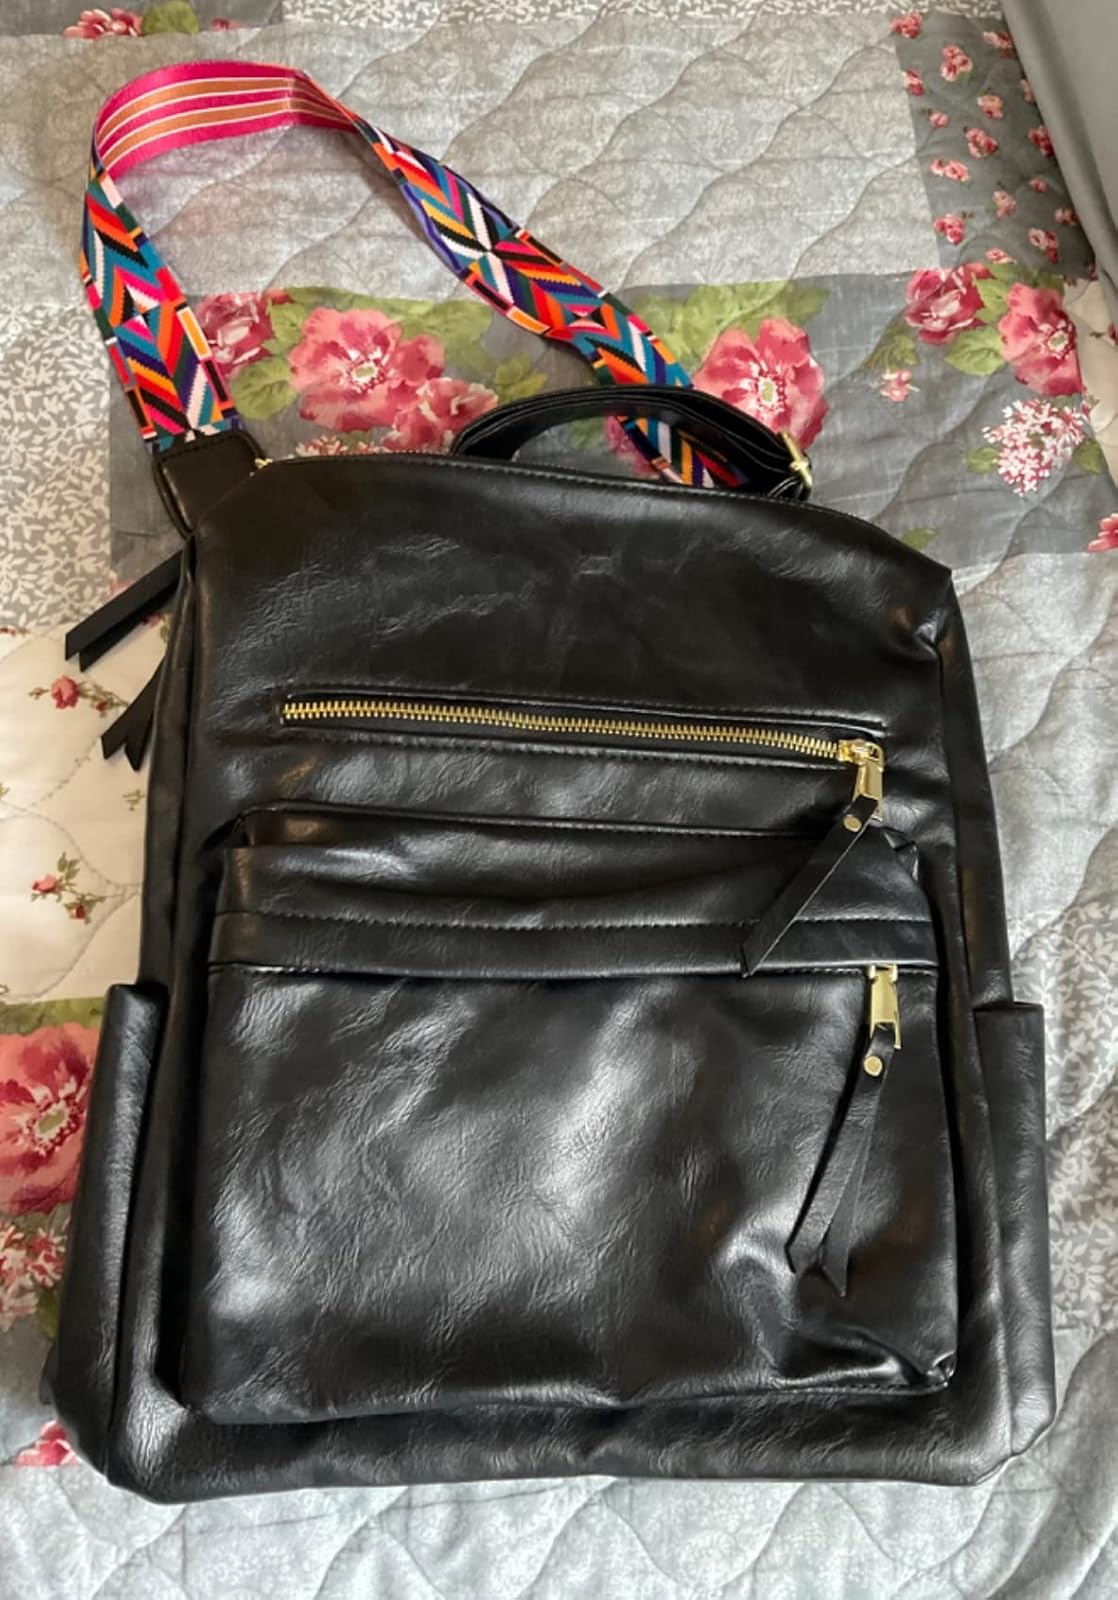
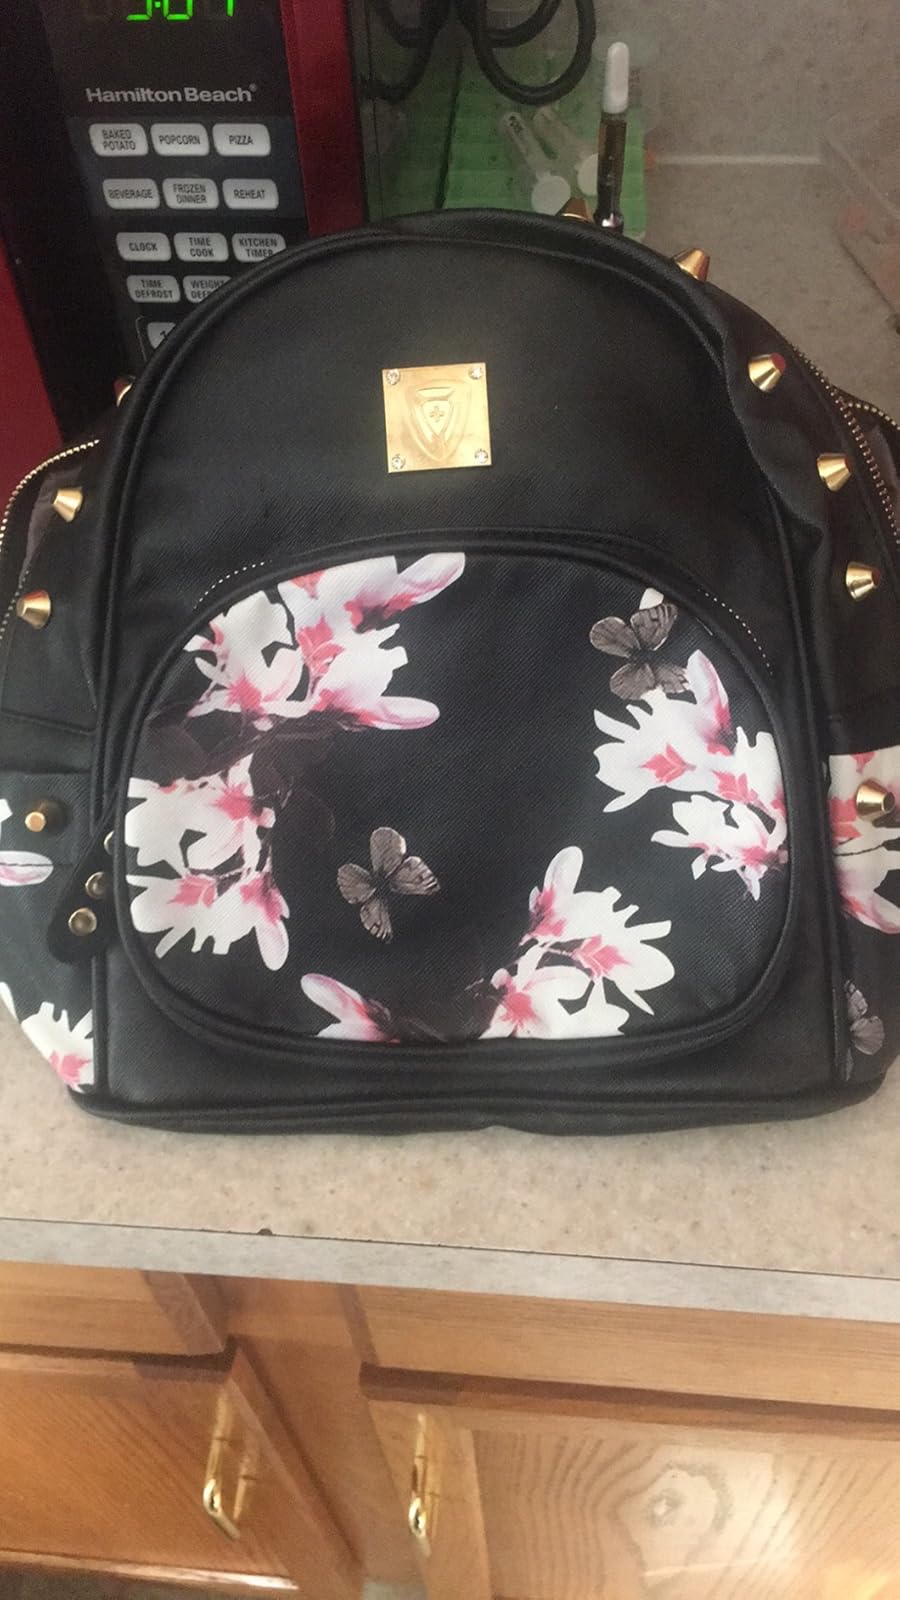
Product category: accessories_handbag
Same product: no